Elvin W. Crane

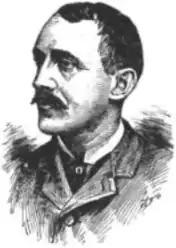

Elvin Williamson Crane (October 20, 1853 – January 9, 1909) was an American lawyer and Democratic party politician from New Jersey. He was the Democratic nominee for Governor of New Jersey in 1898.